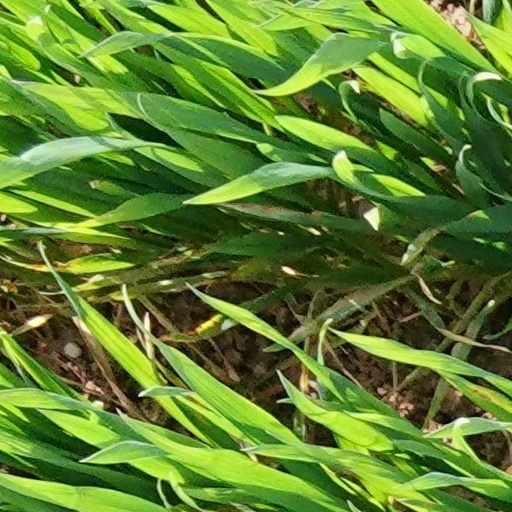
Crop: wheat